Villeperdue

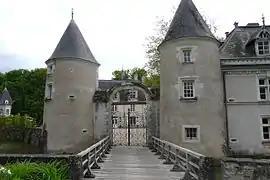
Chateau of Boisbonnard

Villeperdue is a commune in the Indre-et-Loire department in central France. The Château de Boisbonnard is located in the commune.